Pathanamthitta district

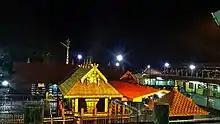
Sabarimala

With a number of fairs and festivals, Pathanamthitta district is known as the "headquarters of pilgrimage tourism." The district receives an estimated 3 to 4 million pilgrims during the festival season of Sabarimala temple. The temple is dedicated to the Hindu deity, Ayyappan.